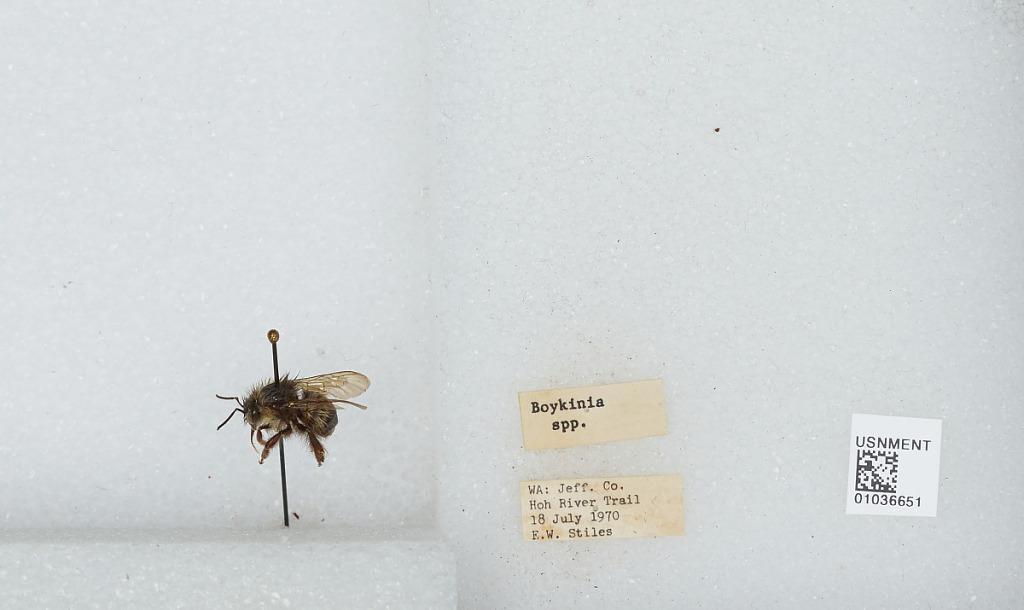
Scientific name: Bombus (Pyrobombus) sitkensis Nylander
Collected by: E. Stiles
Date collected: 1970-7-18
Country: United States
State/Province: Washington
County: Jefferson
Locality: Hoh River Trail
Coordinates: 47.8614, -123.934